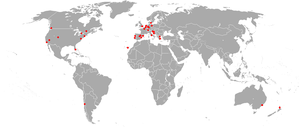
Les manifestations du 15 octobre 2011, avec pour sigle 15-O, sont des manifestations pacifiques et occupations de lieux, dans le monde entier, et qui étaient programmées le 15 octobre 2011 dans 1051 villes de 90 pays du monde. Décidées en Espagne au printemps durant le mouvement des Indignés par la plateforme Democracia Real Ya et préparées en coordination avec d’autres collectifs, dont le mouvement Occupy Wall Street, grâce à l’utilisation d’internet. Au total, près d’un millier de manifestations, rassemblant plusieurs millions de personnes, ont eu lieu.